Skypemare

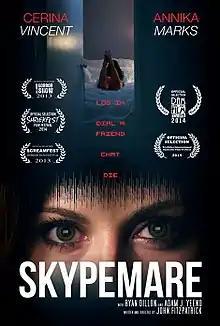
Official release poster

Skypemare is a 2013 American viral horror / thriller short film. It was written and directed by John Fitzpatrick, and stars 'scream queen' Cerina Vincent and Annika Marks. The film premiered at the 2013 Telluride Horror Show and followed multiple film festival screenings including Shriekfest and Screamfest. The short premiered online Halloween 2014 and became a viral YouTube short receiving over 1.5 million views. The same production team made a follow-up film "Brentwood Strangler" released in 2016.